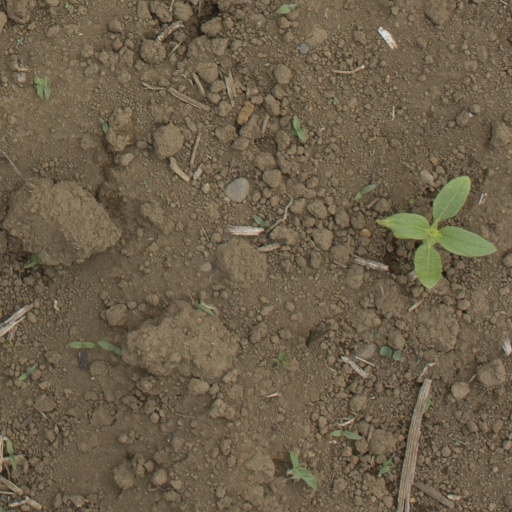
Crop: Jerusalem artichoke